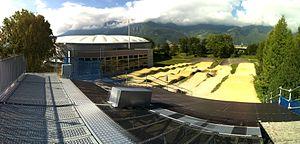
Piste BMX du Centre Mondial du Cyclisme
Le Centre mondial du cyclisme, situé à la périphérie d'Aigle en Suisse, accueille des stagiaires et des sportifs professionnels et abrite les bureaux de l'Union cycliste internationale. Il a été inauguré en 2002.